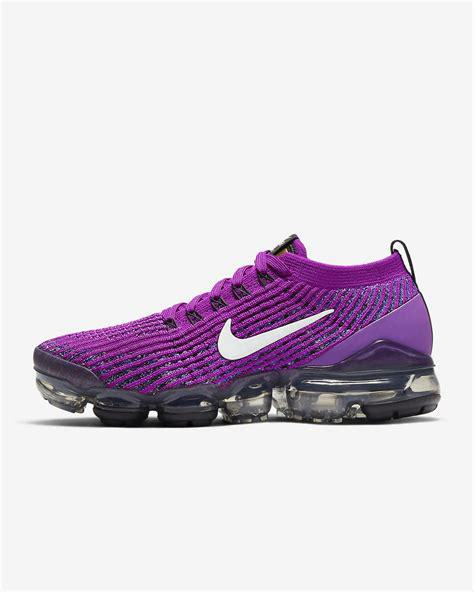
Brand: Nike
Model: Air Vapormax 2021 FK